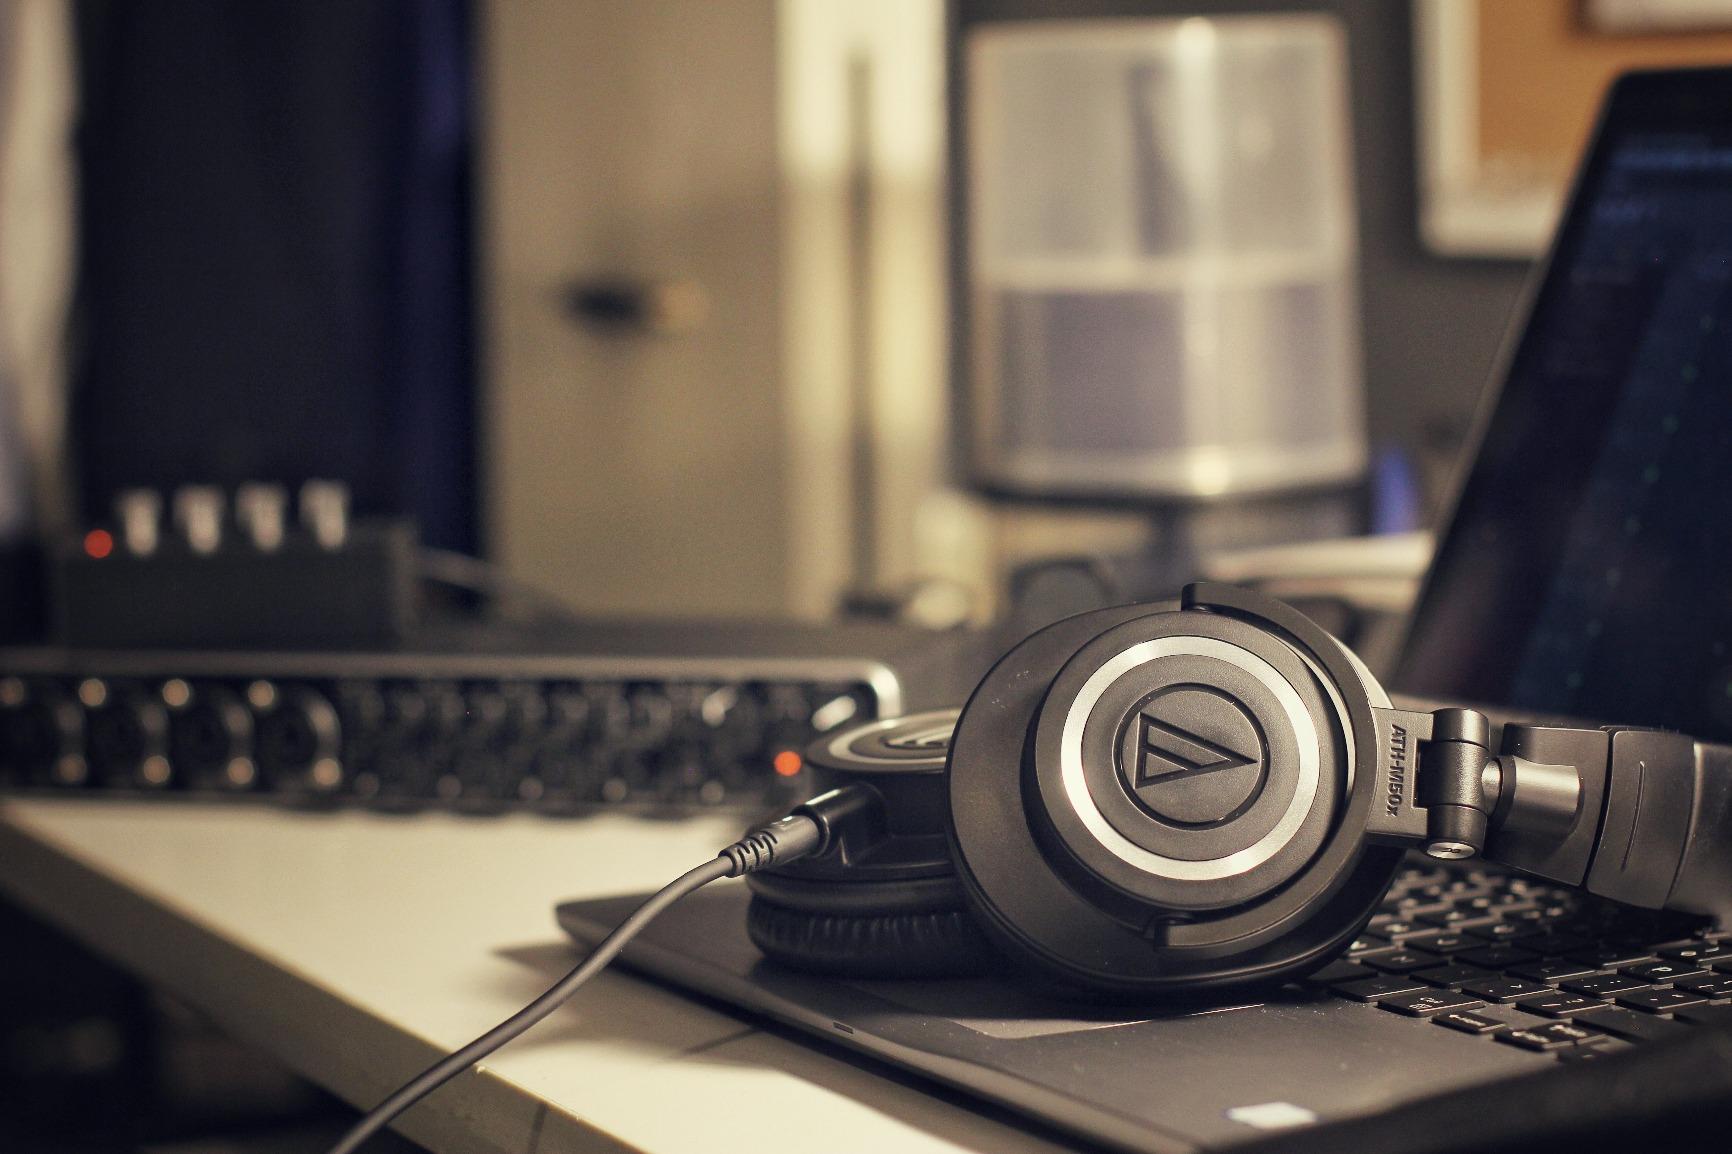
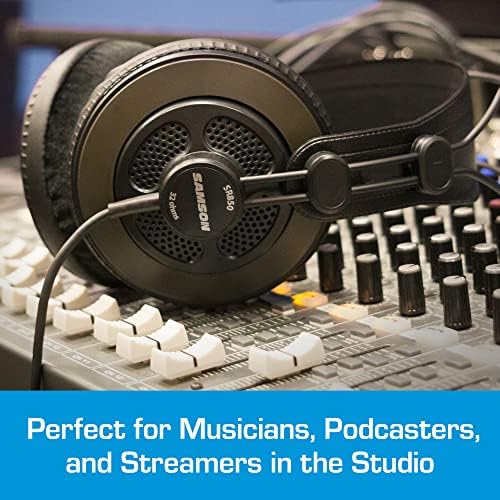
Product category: headphones
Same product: no